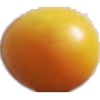
Label: Cherry Wax Yellow 1